Fish and chips

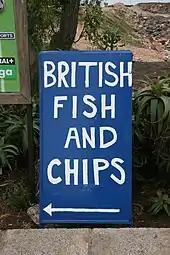
Establishment abroad catering to holiday-makers (sign in Lanzarote, Spain)

In Canada, cod, haddock and Atlantic Salmon are favoured in Atlantic Region and Pacific cod, Alaska pollock, flounder, halibut, trout and Chinook salmon are favoured in British Columbia. Because of influences of Japanese Canadians, fish and chips in British Columbia is influenced by the tempura techniques used in Japanese cuisine.